Cunnamulla Fella

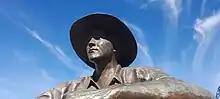
The Cunnamulla Fella staring into the distance

In honour of the enduring legacy of "The song," the "Cunnamulla Fella" Statue was unveiled in 2005 by country music personalities Anne Kirkpatrick (Dusty's daughter), Jayne Kelly, and Tracy and Russell Coster. That year the Cunnamulla Fella Festival was established in its honour. The statue was commissioned by the Paroo Shire Council, with the intent of celebrating the unique character of the Cunnamulla region and paying homage to Slim Dusty's contribution to Australian country music.